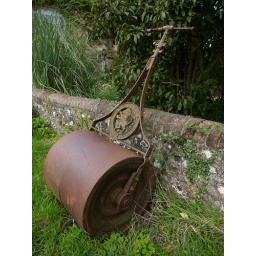
Garden roller leaning against a stone wall at Charleston